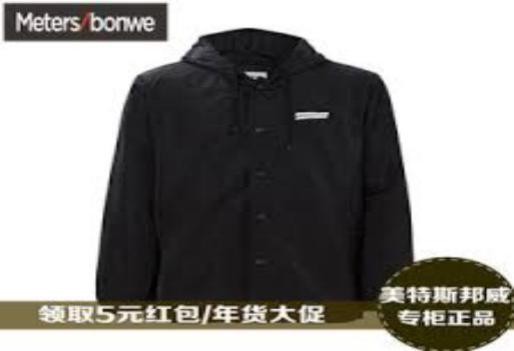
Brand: meters bonwe
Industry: Clothes